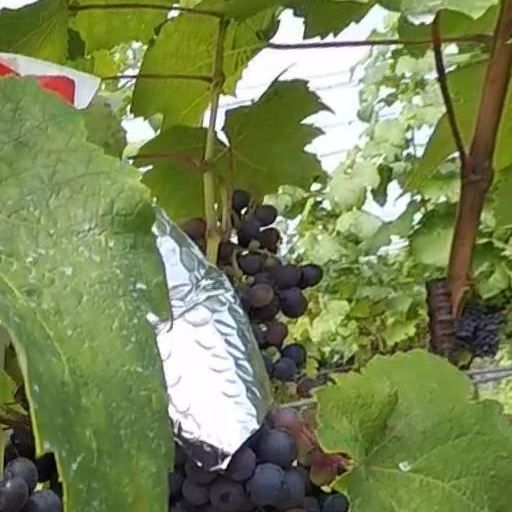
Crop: grape